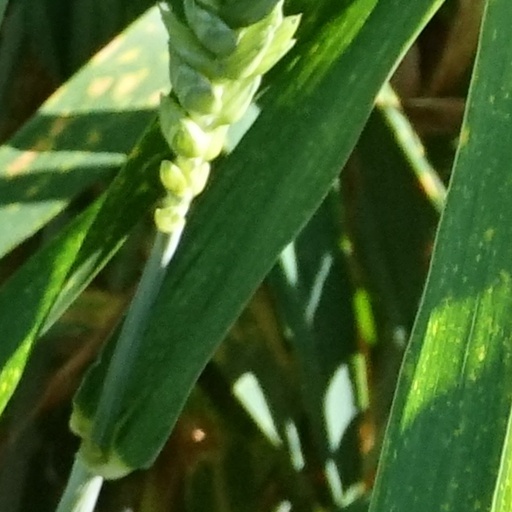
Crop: wheat